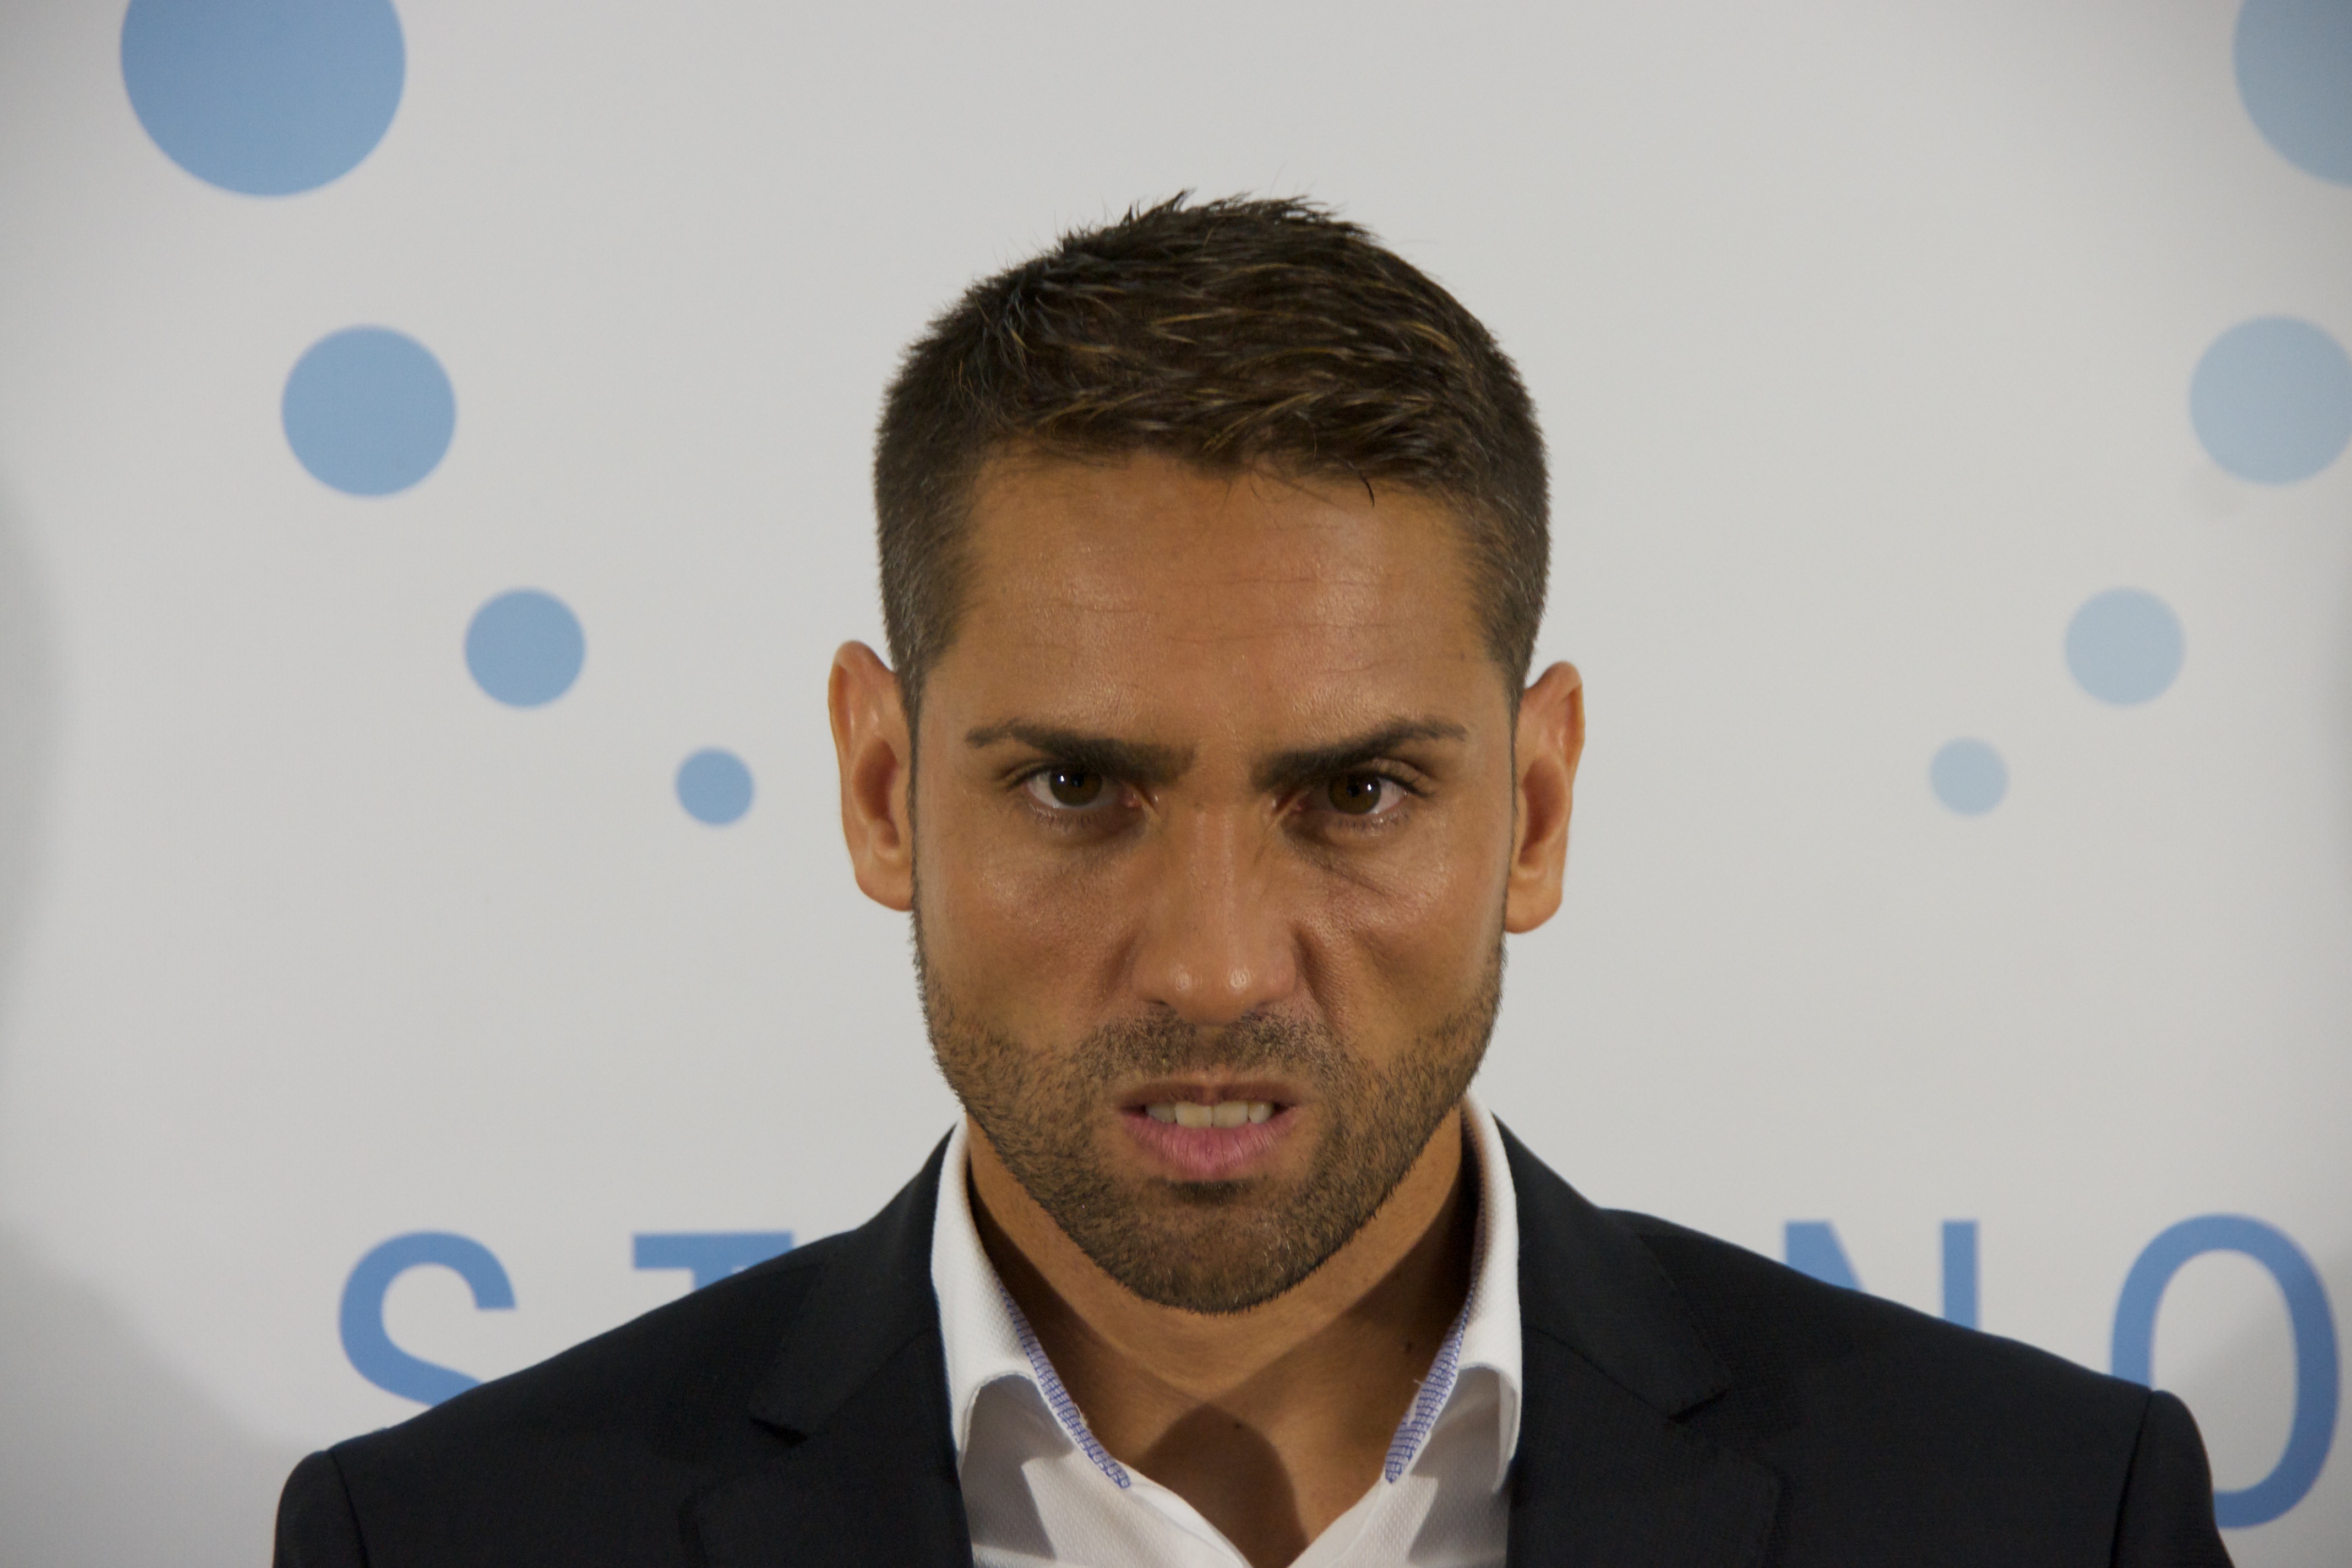
man, hair, face, forehead, head, chin, white collar worker, businessperson, technology, spokesperson